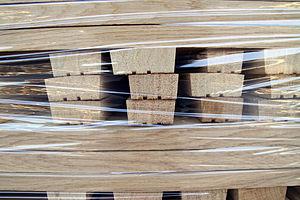
Douelles finies d'usiner en attente d'exportation
La fabrication d'un tonneau se fait à partir de lattes de bois maintenues par un cerclage.